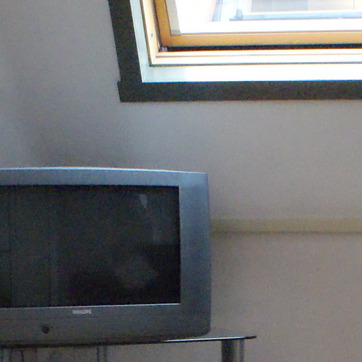
Material: plastic